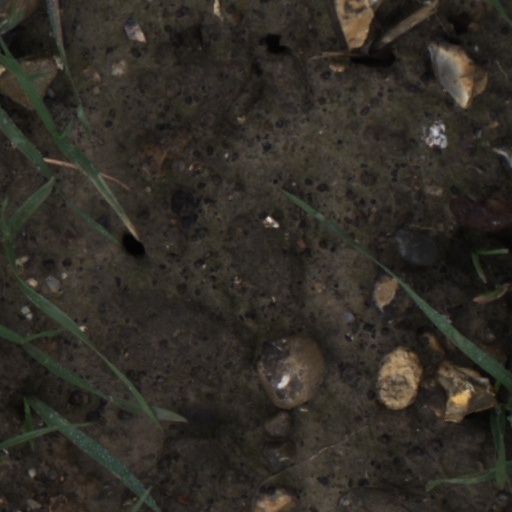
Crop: wheat